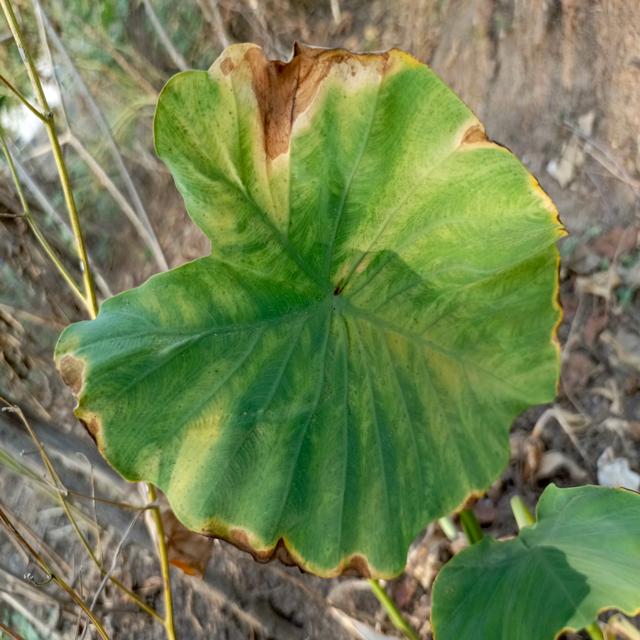
Label: Mid_Blight